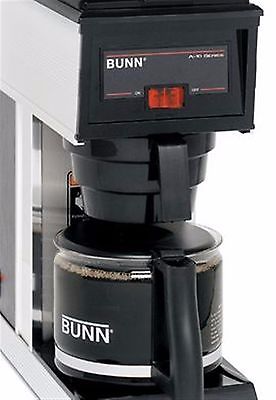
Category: coffee maker